Wix Priory

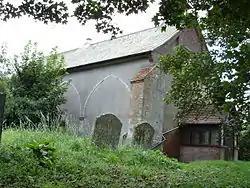
Remains of Wix Priory church incorporated into the wall of post-monastic church

Wix Priory was a Benedictine nunnery in Wix, Essex, England, founded in around 1125–1135 and dissolved in 1525. The buildings have not survived except for the priory church, which is still in existence as St Mary's Church, Wix.